John H. Smithwick

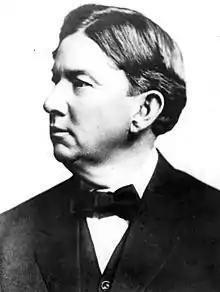

John Harris Smithwick (July 17, 1872 – December 2, 1948) was an American lawyer and politician who served four terms as a U.S. Representative from Florida from 1919 to 1927.